Poebrotherium

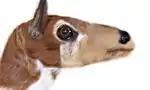
A portrait of "P. wilsoni"

"Poebrotherium" looked more like modern camels than its predecessor "Protylopus", but at in height, it was roughly the size of a modern sheep. Its skull resembled that of a modern llama, while its limbs ended in hooved toes and were more built for speed than the feet of "Protylopus". Despite this apparent adaptation to the open plains, "Poebrotherium" has been found in all major White River environments, including forests and river overbank deposits, indicating that it was not tied to one particular environment. The teeth of "Poebrotherium" were more generalised than those of modern camelids. In fact, despite the name meaning "grass-eating beast" it is likely that "Poebrotherium" was either a browser or a mixed-feeder, and grass may have played a minimal role in the diet of "Poebrotherium".